Presque Isle, Maine

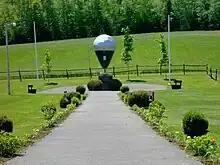
Commemorative model of "Double Eagle II"

The first European settlers were British Loyalists who reached the area in 1819 hoping to obtain land for lumber. Border disputes between the United States and the United Kingdom over the area, however, made it impossible for pioneers to gain title to the land. In response, the government of the neighboring British colony of New Brunswick (now a Canadian province) gave out patents for pioneers to live on the land but not claim ownership or sell it. By 1825, surveyors traveling along the Aroostook River noted that twenty families lived along it and noted that while agriculture was present, all of the families employed most of their time towards wood production.